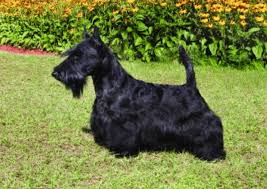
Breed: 206-n000037-Scotch_terrier